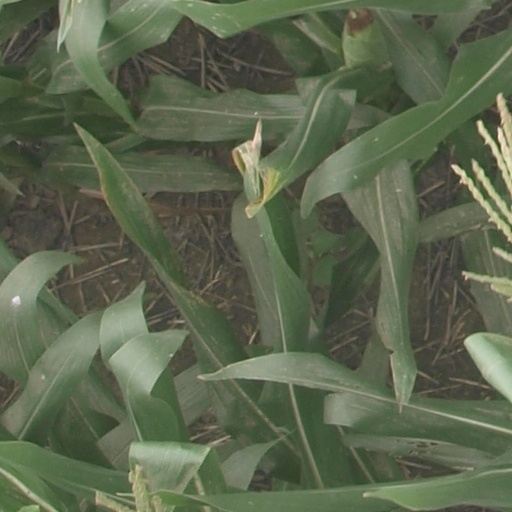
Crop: maize; corn